Ice Age: A Mammoth Christmas

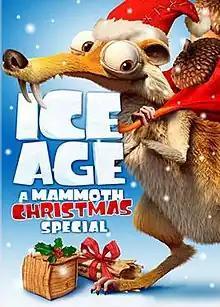
DVD cover

Ice Age: A Mammoth Christmas is a 2011 animated television special and part of the "Ice Age" franchise, produced by Blue Sky Studios and directed by Karen Disher. It premiered on November 24, 2011 on Fox in the United States and in the United Kingdom at Christmas on Channel 4 and E4 and it was released 2 days later to DVD and Blu-ray. This Christmas special takes place between "" and "".